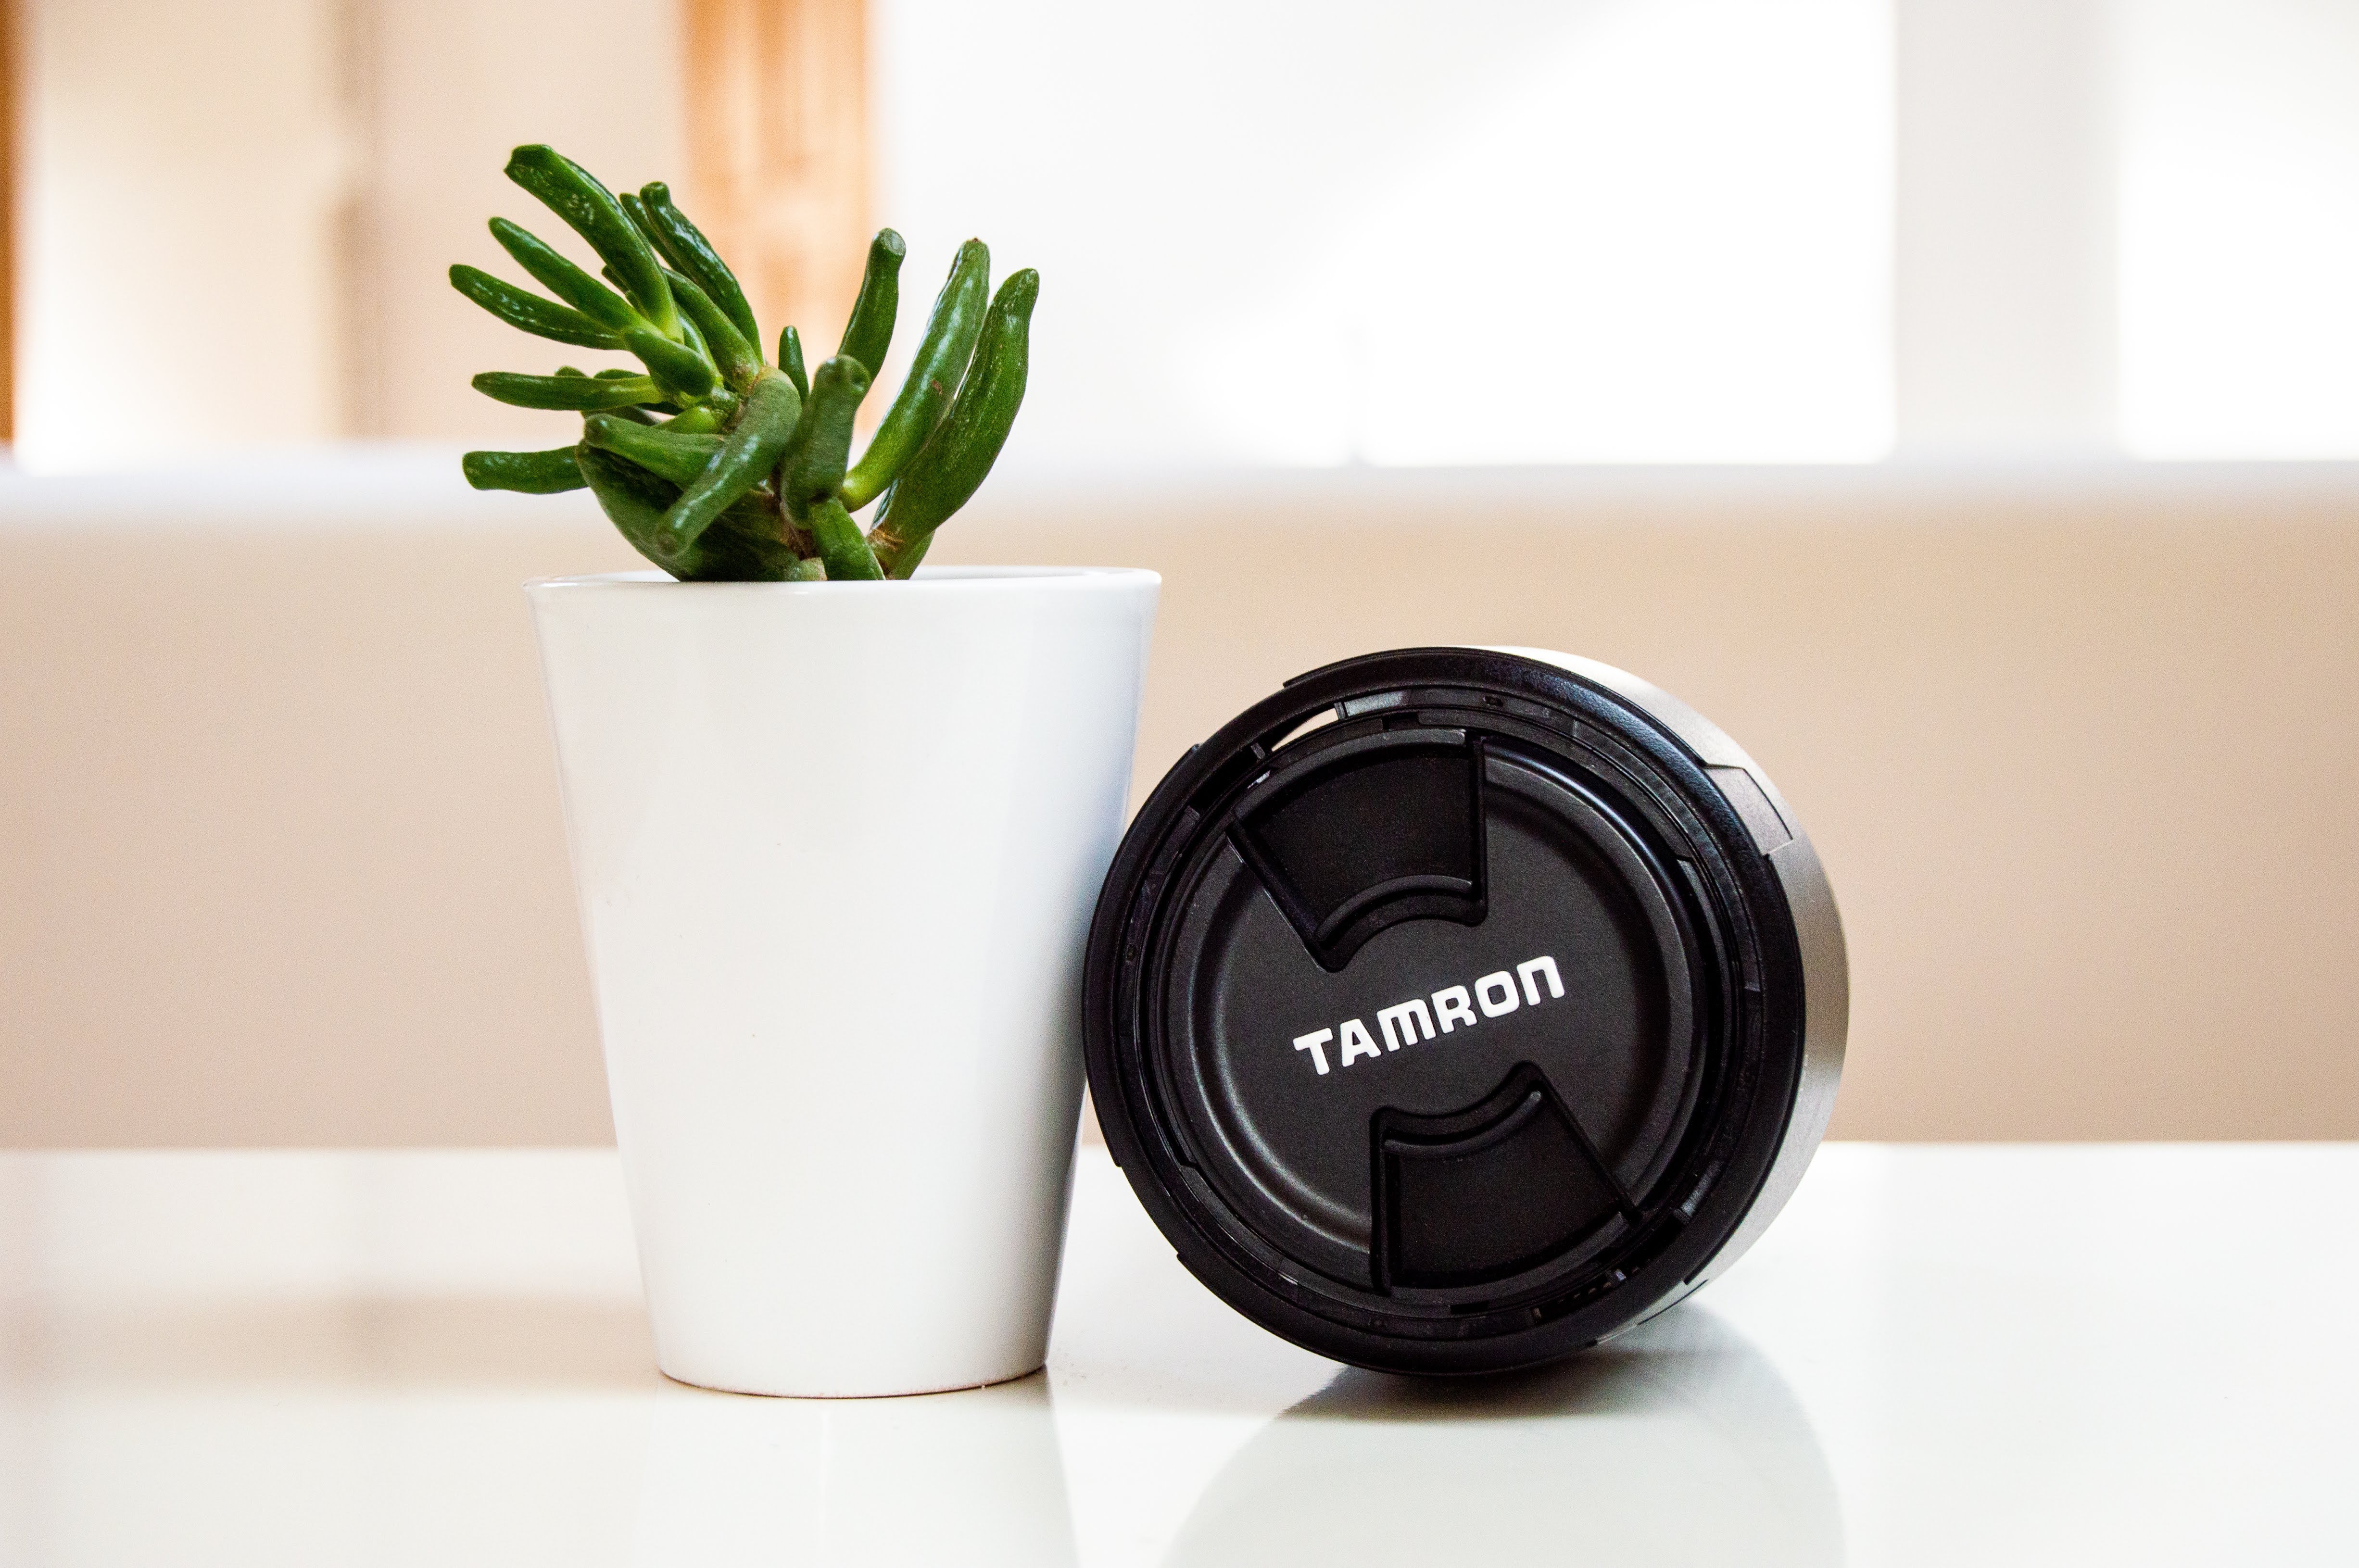
flowerpot, product, tableware, camera lens, camera accessory, cup, plant